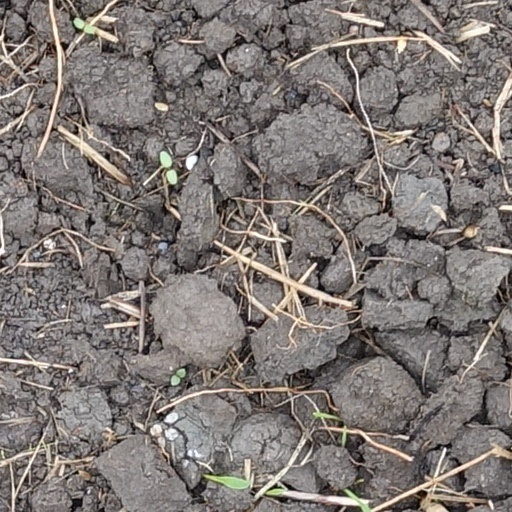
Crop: wheat